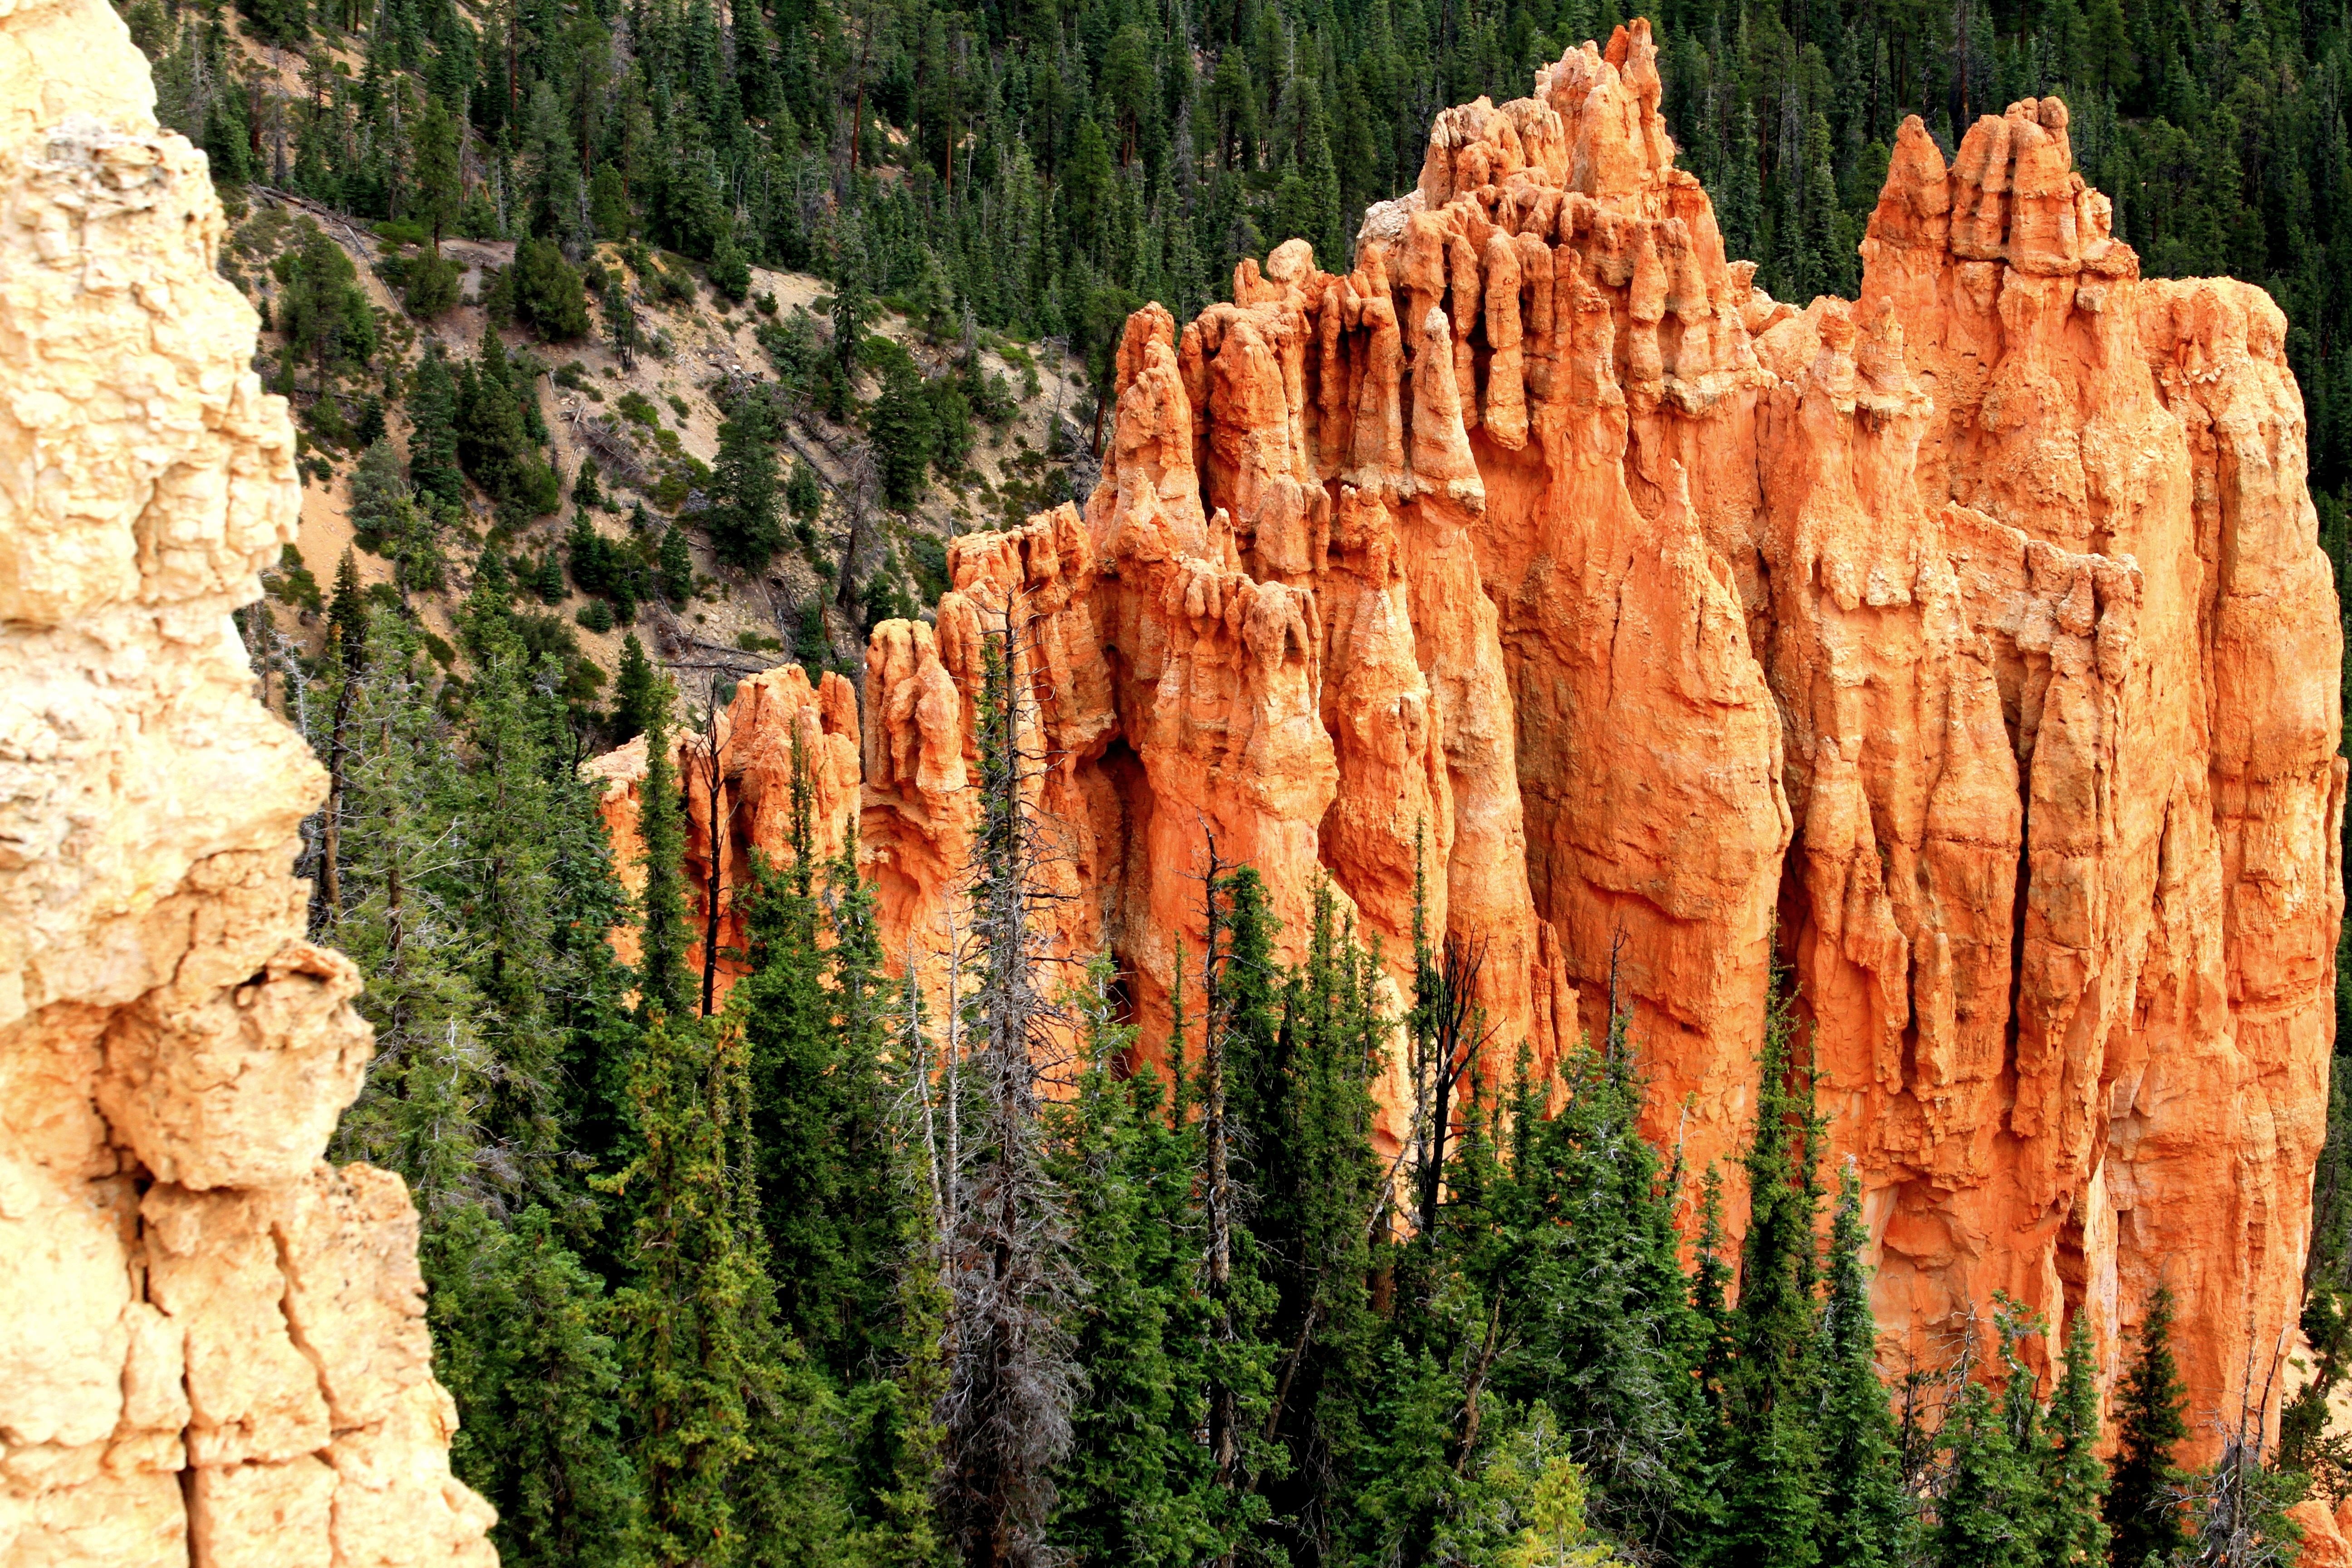
landscape, tree, nature, outdoor, rock, walking, sky, sunset, hiking, photography, desert, travel, formation, cliff, hike, park, usa, america, canyon, tourism, terrain, national park, geology, outcrop, utah, escarpment, scene, bryce canyon, hoodoo, connection, southwest, nature reserve, biome